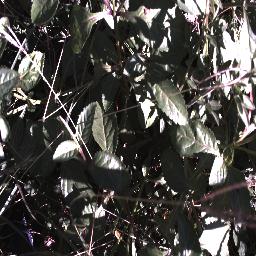
Label: snake_weed